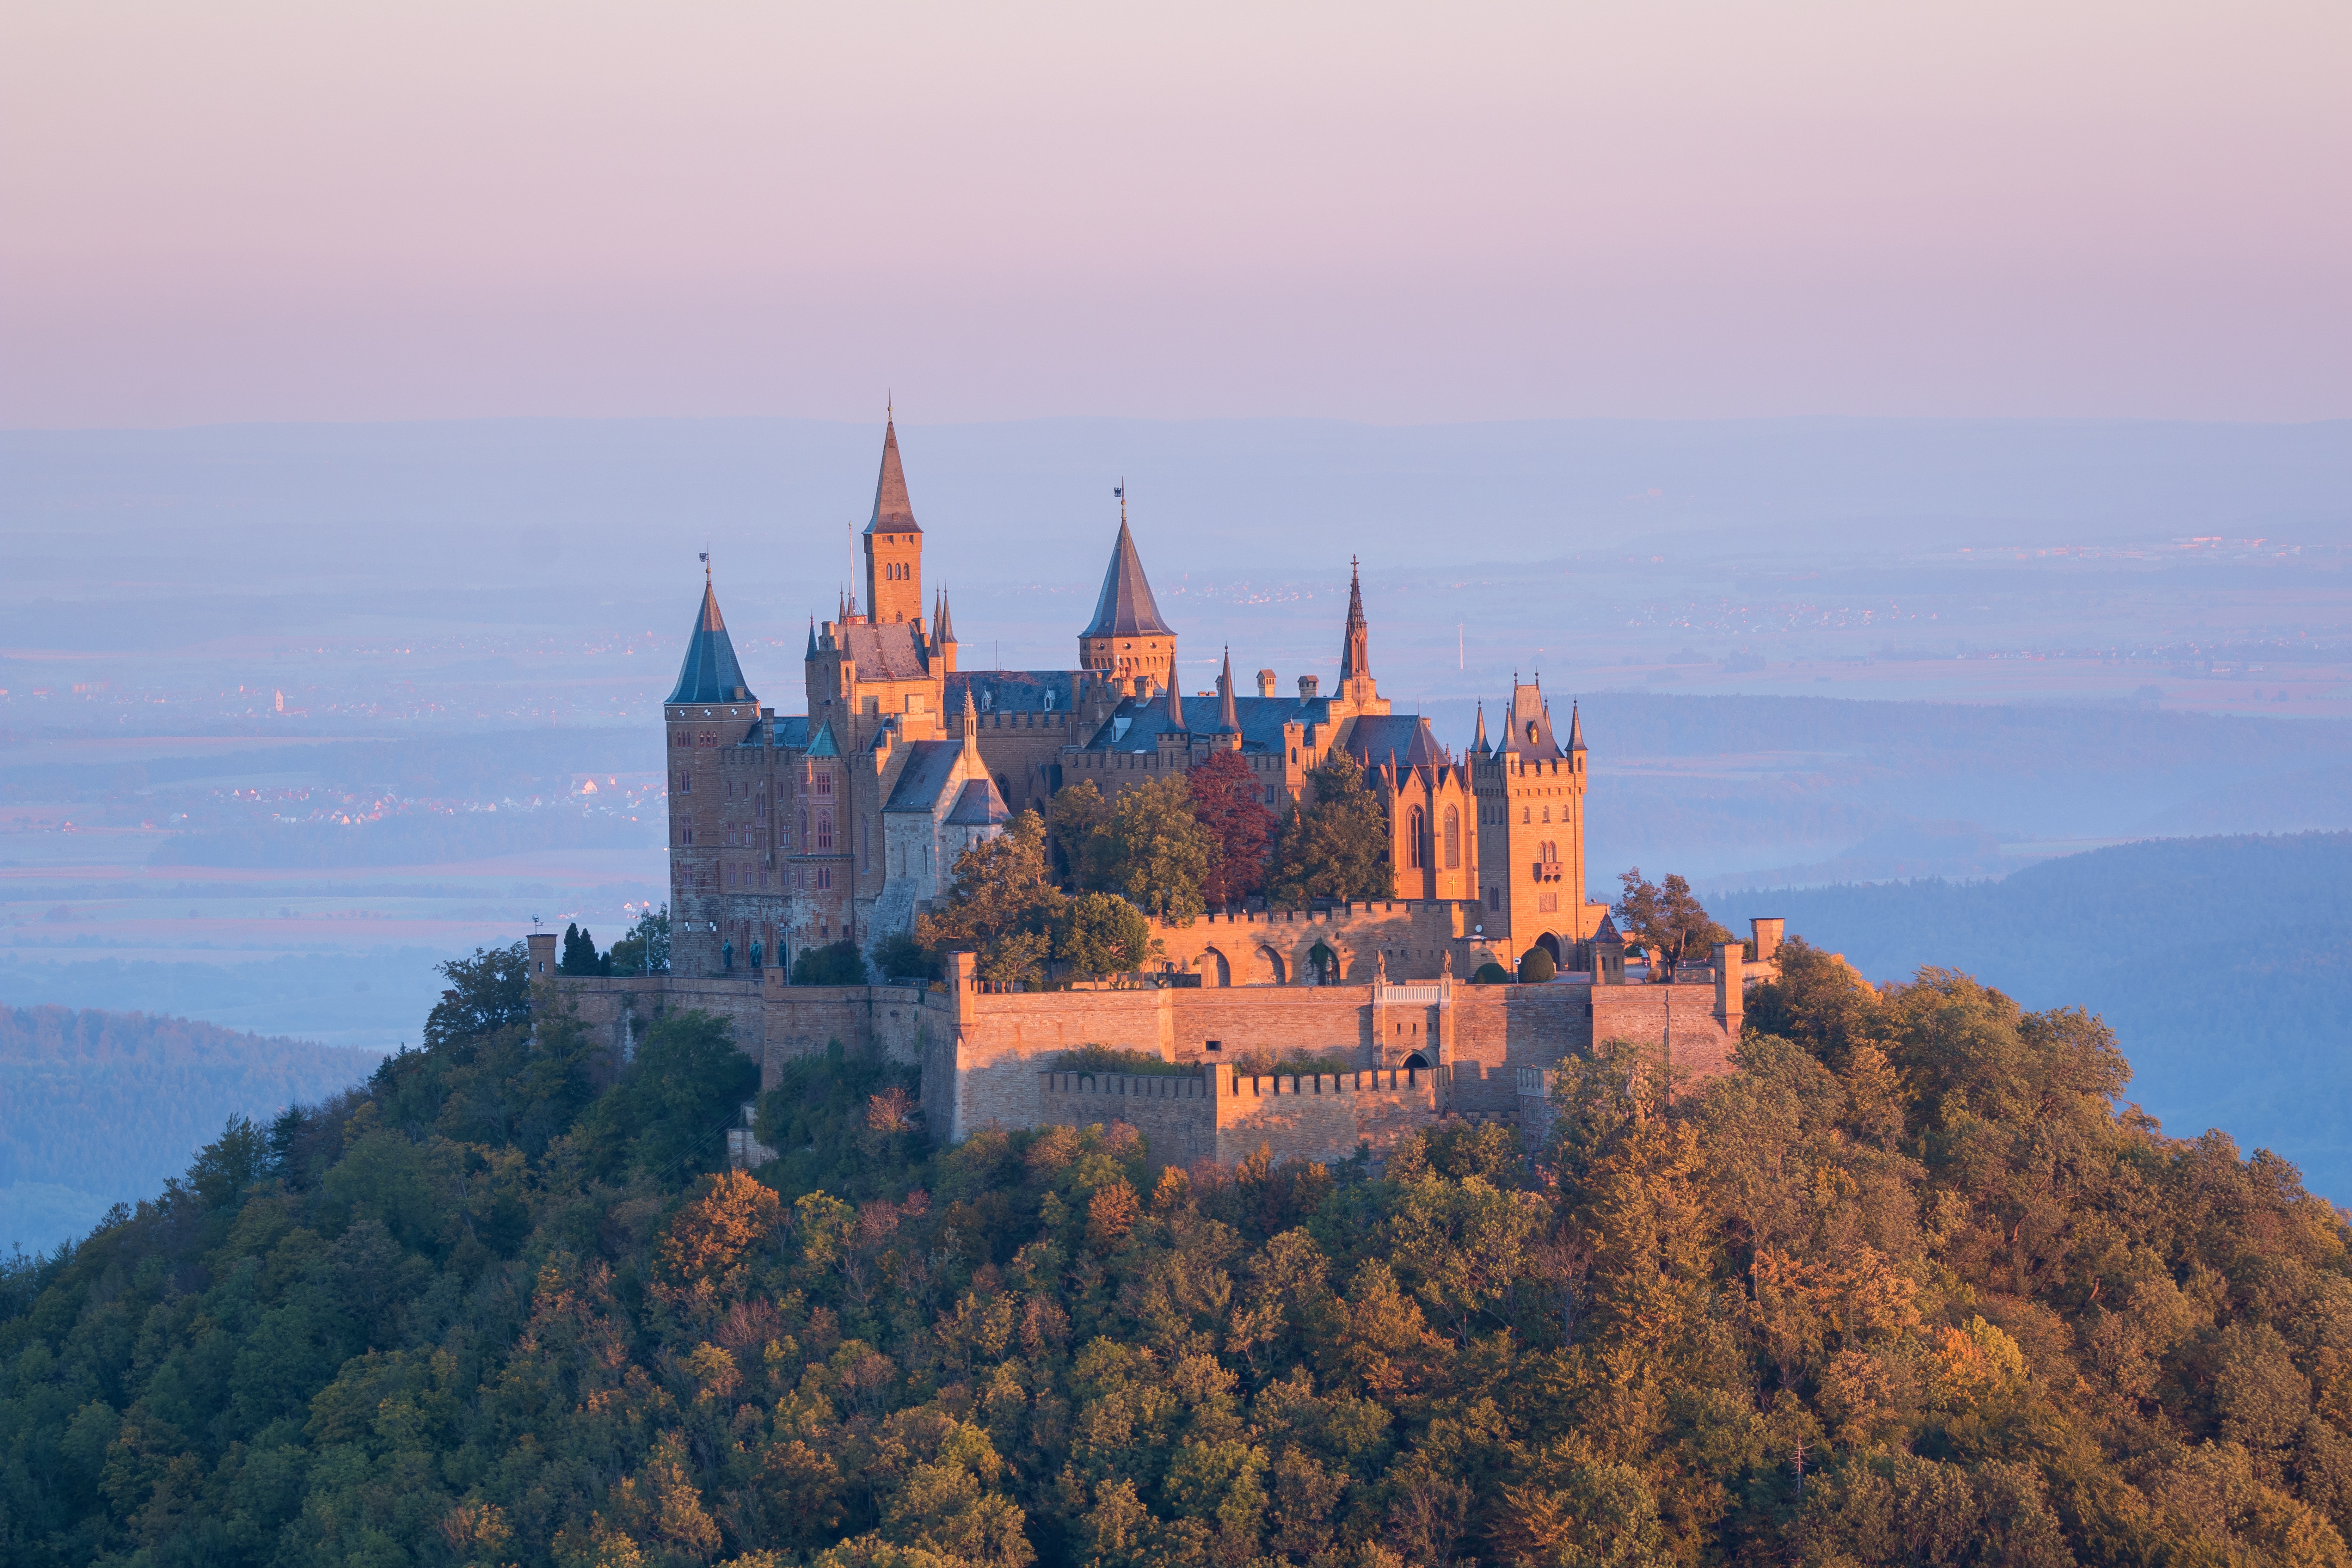
mountain, sunrise, chateau, dusk, tower, castle, landmark, tourism, fortress, germany, morgenstimmung, baden wurttemberg, hohenzollern, hohenzollern castle